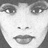
Emotion: neutral